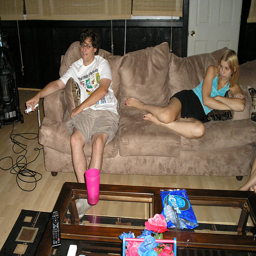
A boy is playing a video game while a girl is watching.
a man and woman are sitting on a couch
A man is playing WII while the woman watches on a couch.
a male and female on a couch the male is playing a game
two people sitting on a couch as one holds a wii mote